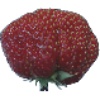
Label: Strawberry Wedge 1